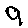
Label: 9